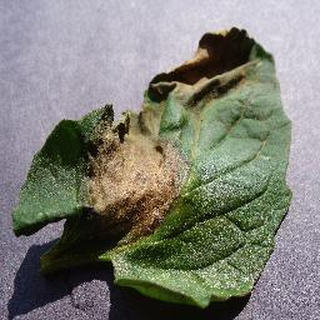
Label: tomato_late_blight